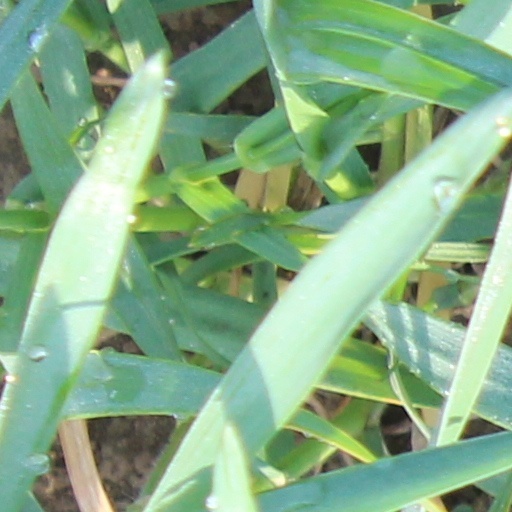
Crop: wheat